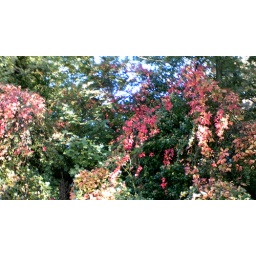
i like some of the colours, in this shot the autumn shades of colour and blue sky in the back-ground.